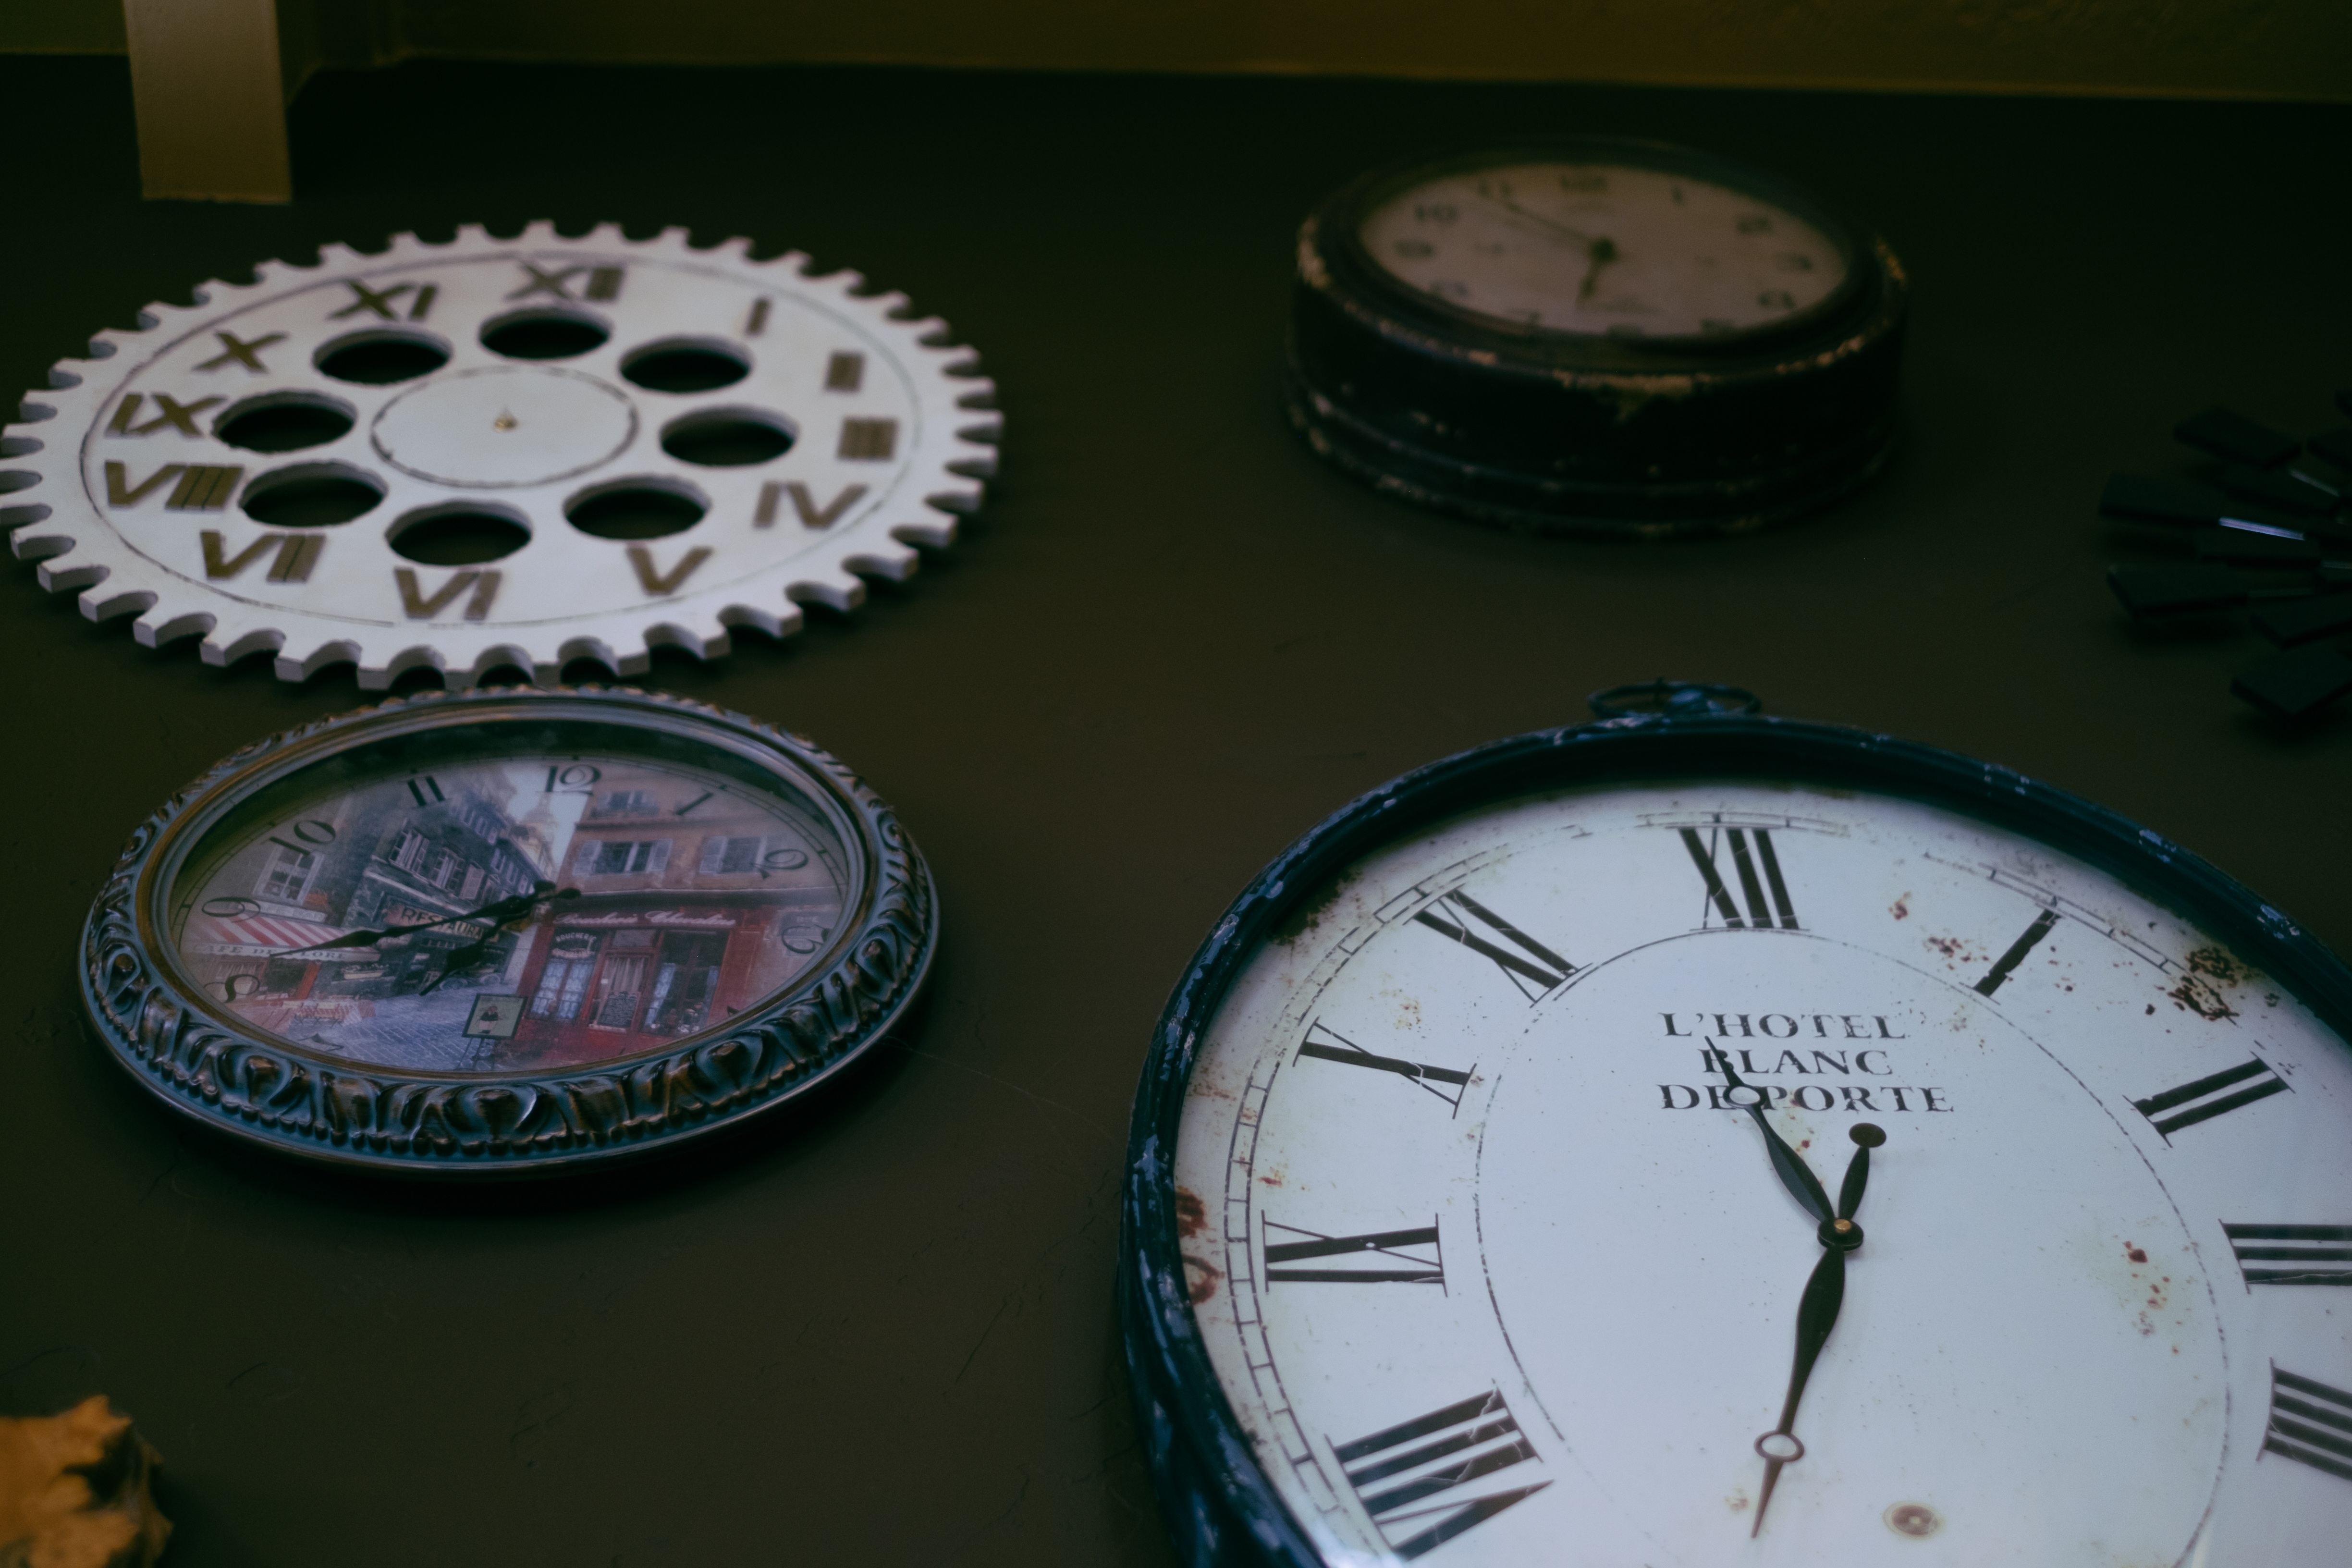
watch, wheel, clock, circle